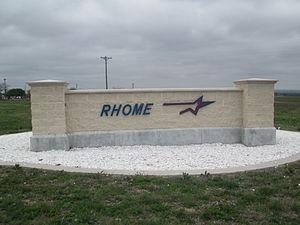
Rhome est une ville située au sud-est du comté de Wise, au Texas, aux États-Unis.